Apeltes

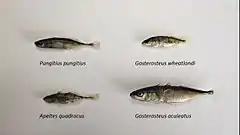
Fourspine stickleback size comparison to three other species of Gasterosteidae.

The fourspine stickleback is the smallest member of Gasterosteidae. It typically has either four or five dorsal spines, but may have as many as seven. It has an elongated body that is spotted brown to olive green except for the underside. Its belly is silvery white. Males tend to be darker than females and develop red pelvic spines. The first three dorsal spines are close together and stick out at acute angles, each with a triangular membrane. The fourth spine is straight and associated with the dorsal fin. Its lateral line ends blow the origin of the second dorsal fin. Its pelvic fins sit almost right below the pectoral fins in the thoracic region. The species does not have scales. They usually grow to be about 4 centimeters, but can reach 5 to 6 centimeters in length.